Sexuality in Christian demonology

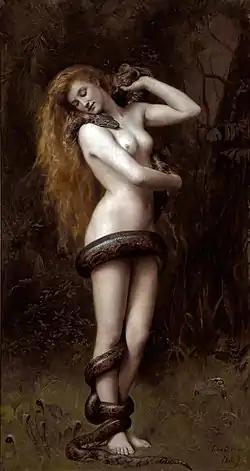
"Lilith", 1887 by John Collier

For example, to the Sumerians, Babylonians, Assyrians, and Jews, there were male and female demons. More specifically, Jewish demons were mostly male, although female examples such as Lilith exist.